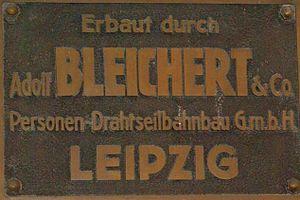
Adolf Bleichert & Co. était une société allemande de conception et de production de téléphériques à materiaux, qui fut fondée en 1874 près de Leipzig par l'ingenieur Adolf Bleichert initialement avec son collègue d'étude Theodor Otto et plus tard en 1876 avec son beau-frère Peter Heinrich Piel à Leipzig-Gohlis. Ses téléphériques bicâbles sont installés en Europe et plusieurs pays d'outre-mer. À la fin du siècle, c'est la plus grande entreprise de téléphériques au monde. Après la Première Guerre mondiale, la société se spécialise avec grand succès dans les téléphériques de transport de voyageurs. Durant la période d'entre-deux-guerres, Bleichert réalise plus de téléportés à lui seul que l'ensemble des autres constructeurs.